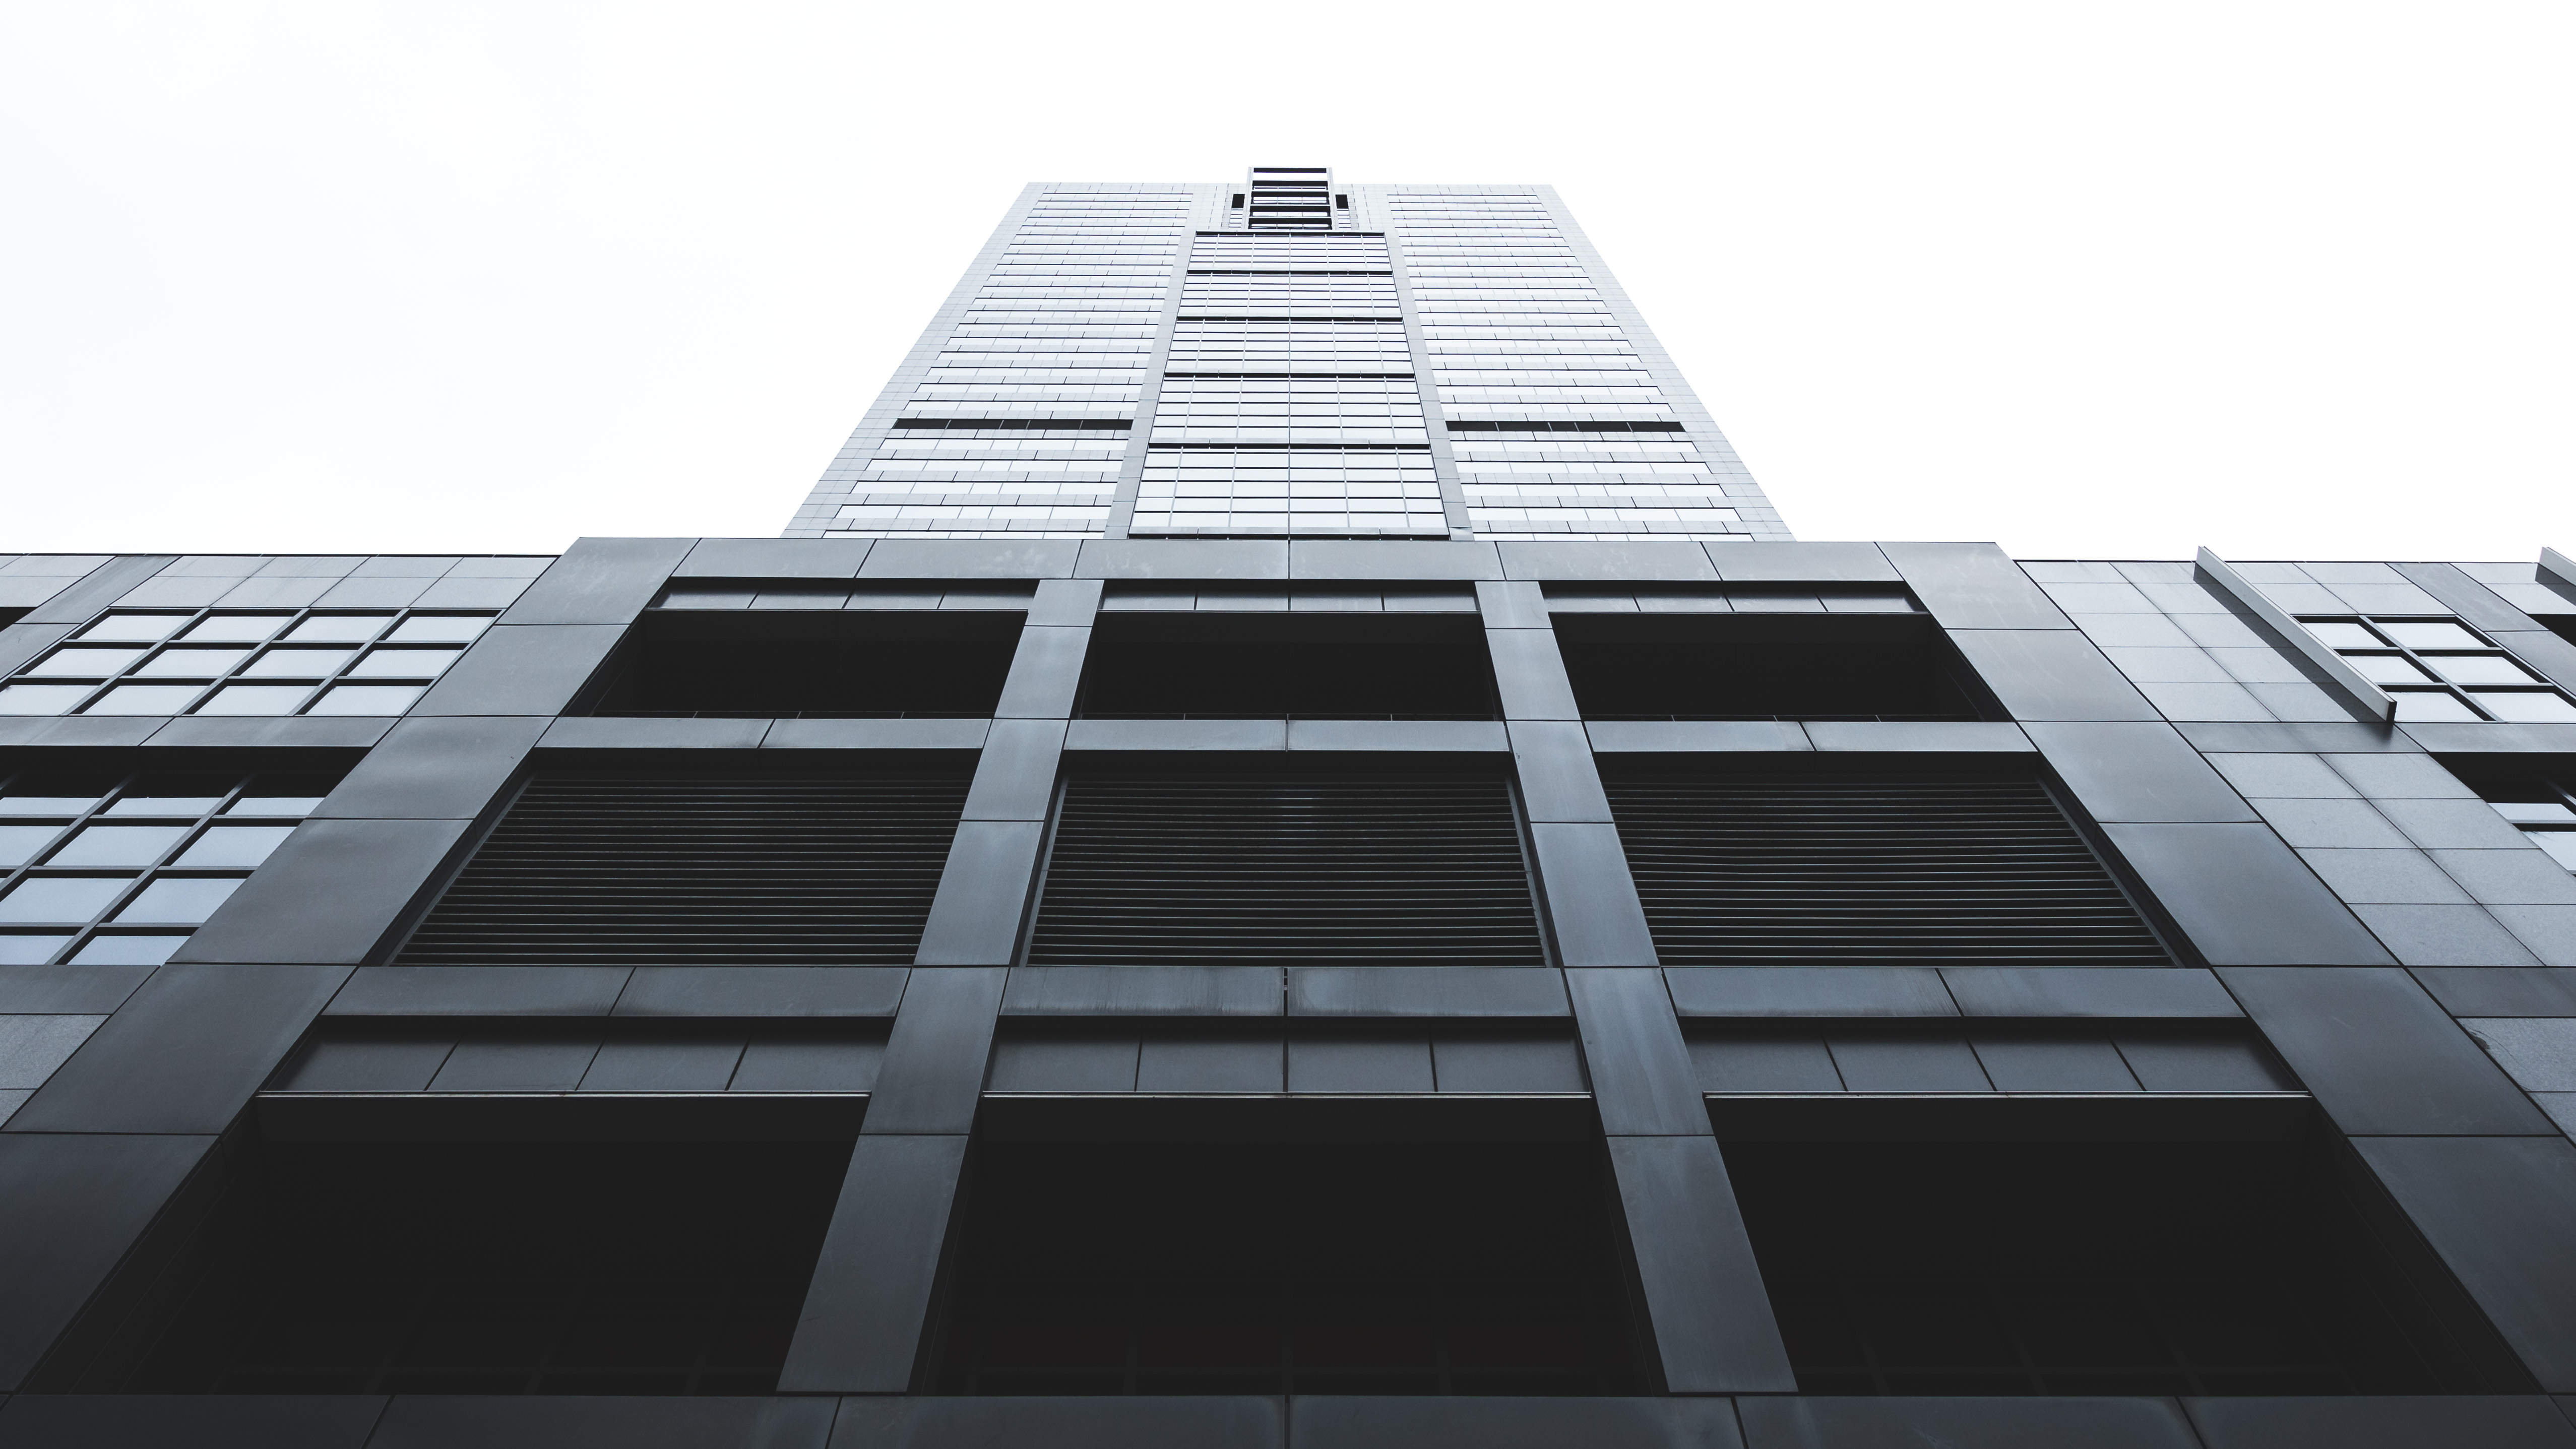
architecture, perspective, building, skyscraper, facade, tower block, high rise, symmetry, headquarters, low angle shot, daylighting, brutalist architecture